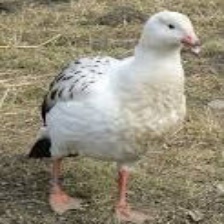
Species: ANDEAN GOOSE
Scientific name: CHLOEPHAGA MELANOPTERA
ImageNet parent category: goose